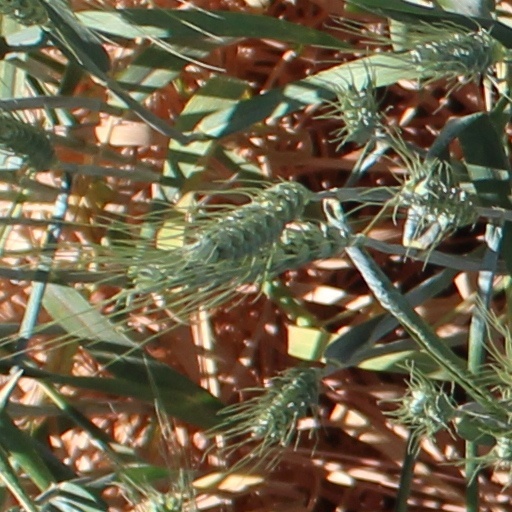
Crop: wheat